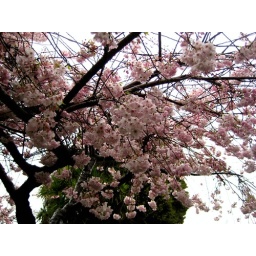
pale pink blooms against a gray sky